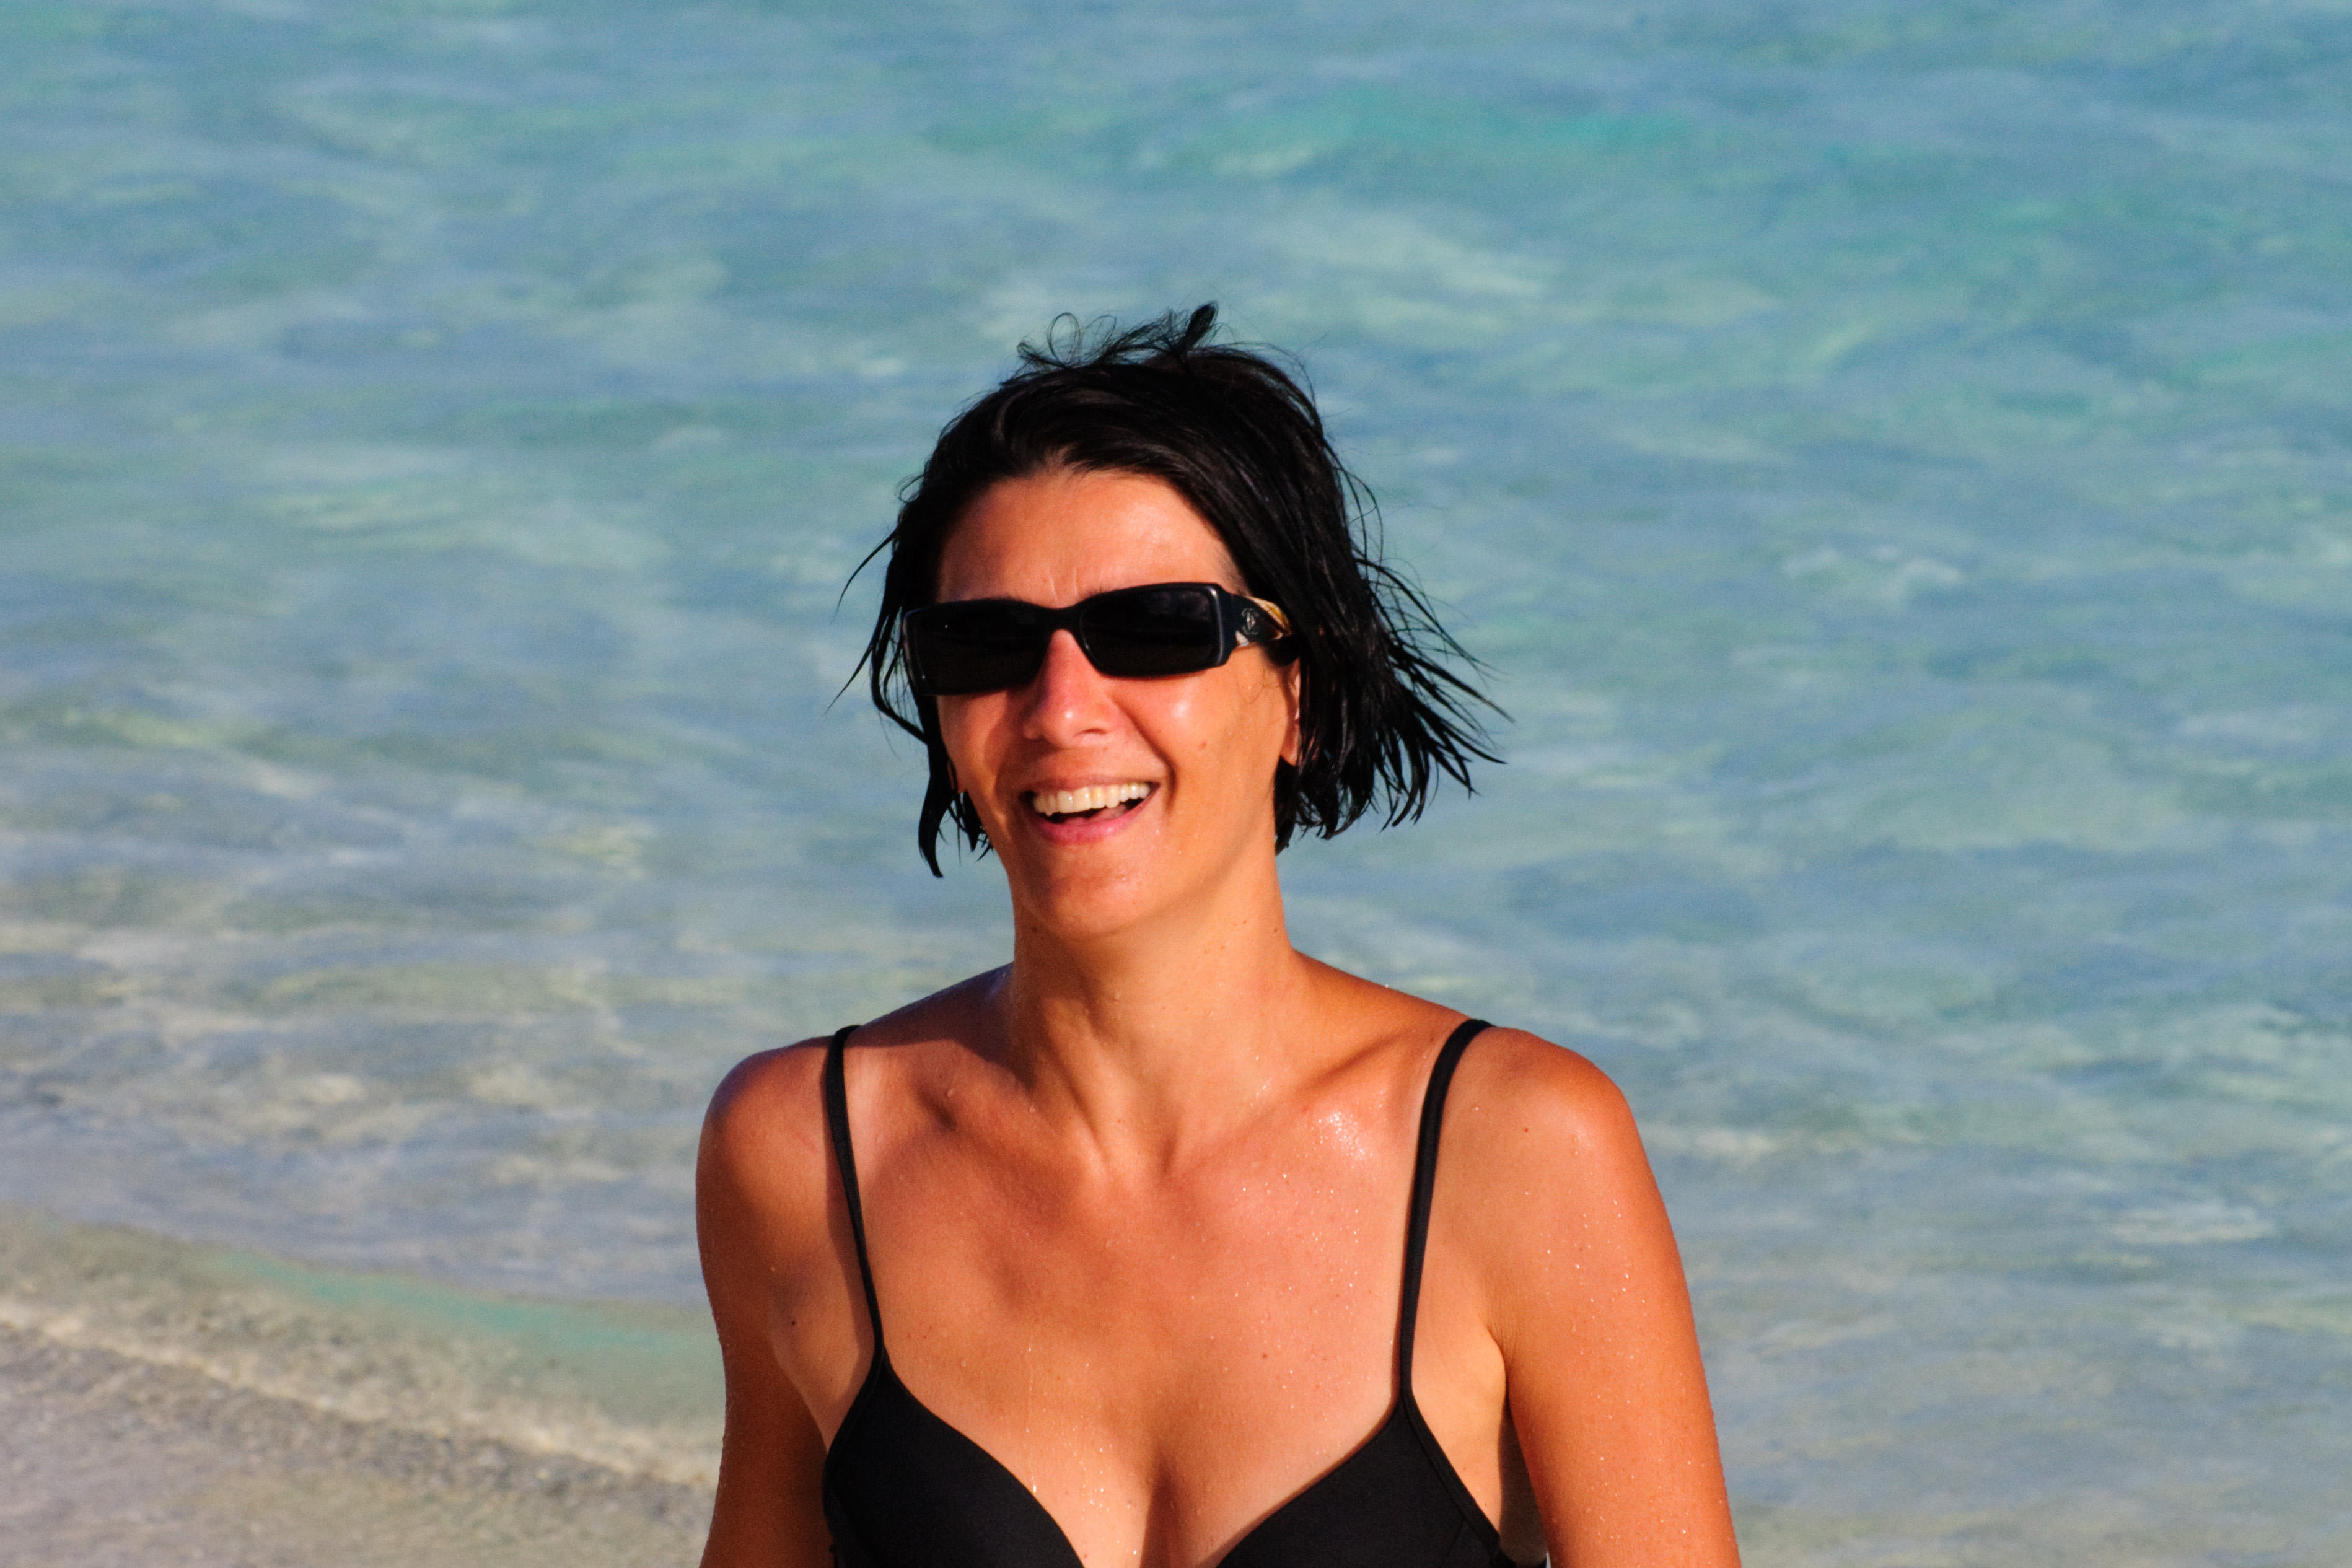
beach, sea, person, girl, woman, hair, vacation, model, nikon, clothing, swimwear, sunglasses, glasses, beauty, d300, polinesia, photo shoot, sun tanning